157th Field Artillery Regiment

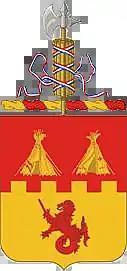
Coat of arms

The 157th Field Artillery Regiment (First Colorado) is a United States Army Regimental System field artillery parent regiment of the United States Army National Guard, represented in the Colorado Army National Guard by the 3rd Battalion, 157th Field Artillery Regiment, part of the 169th Field Artillery Brigade at Colorado Springs.